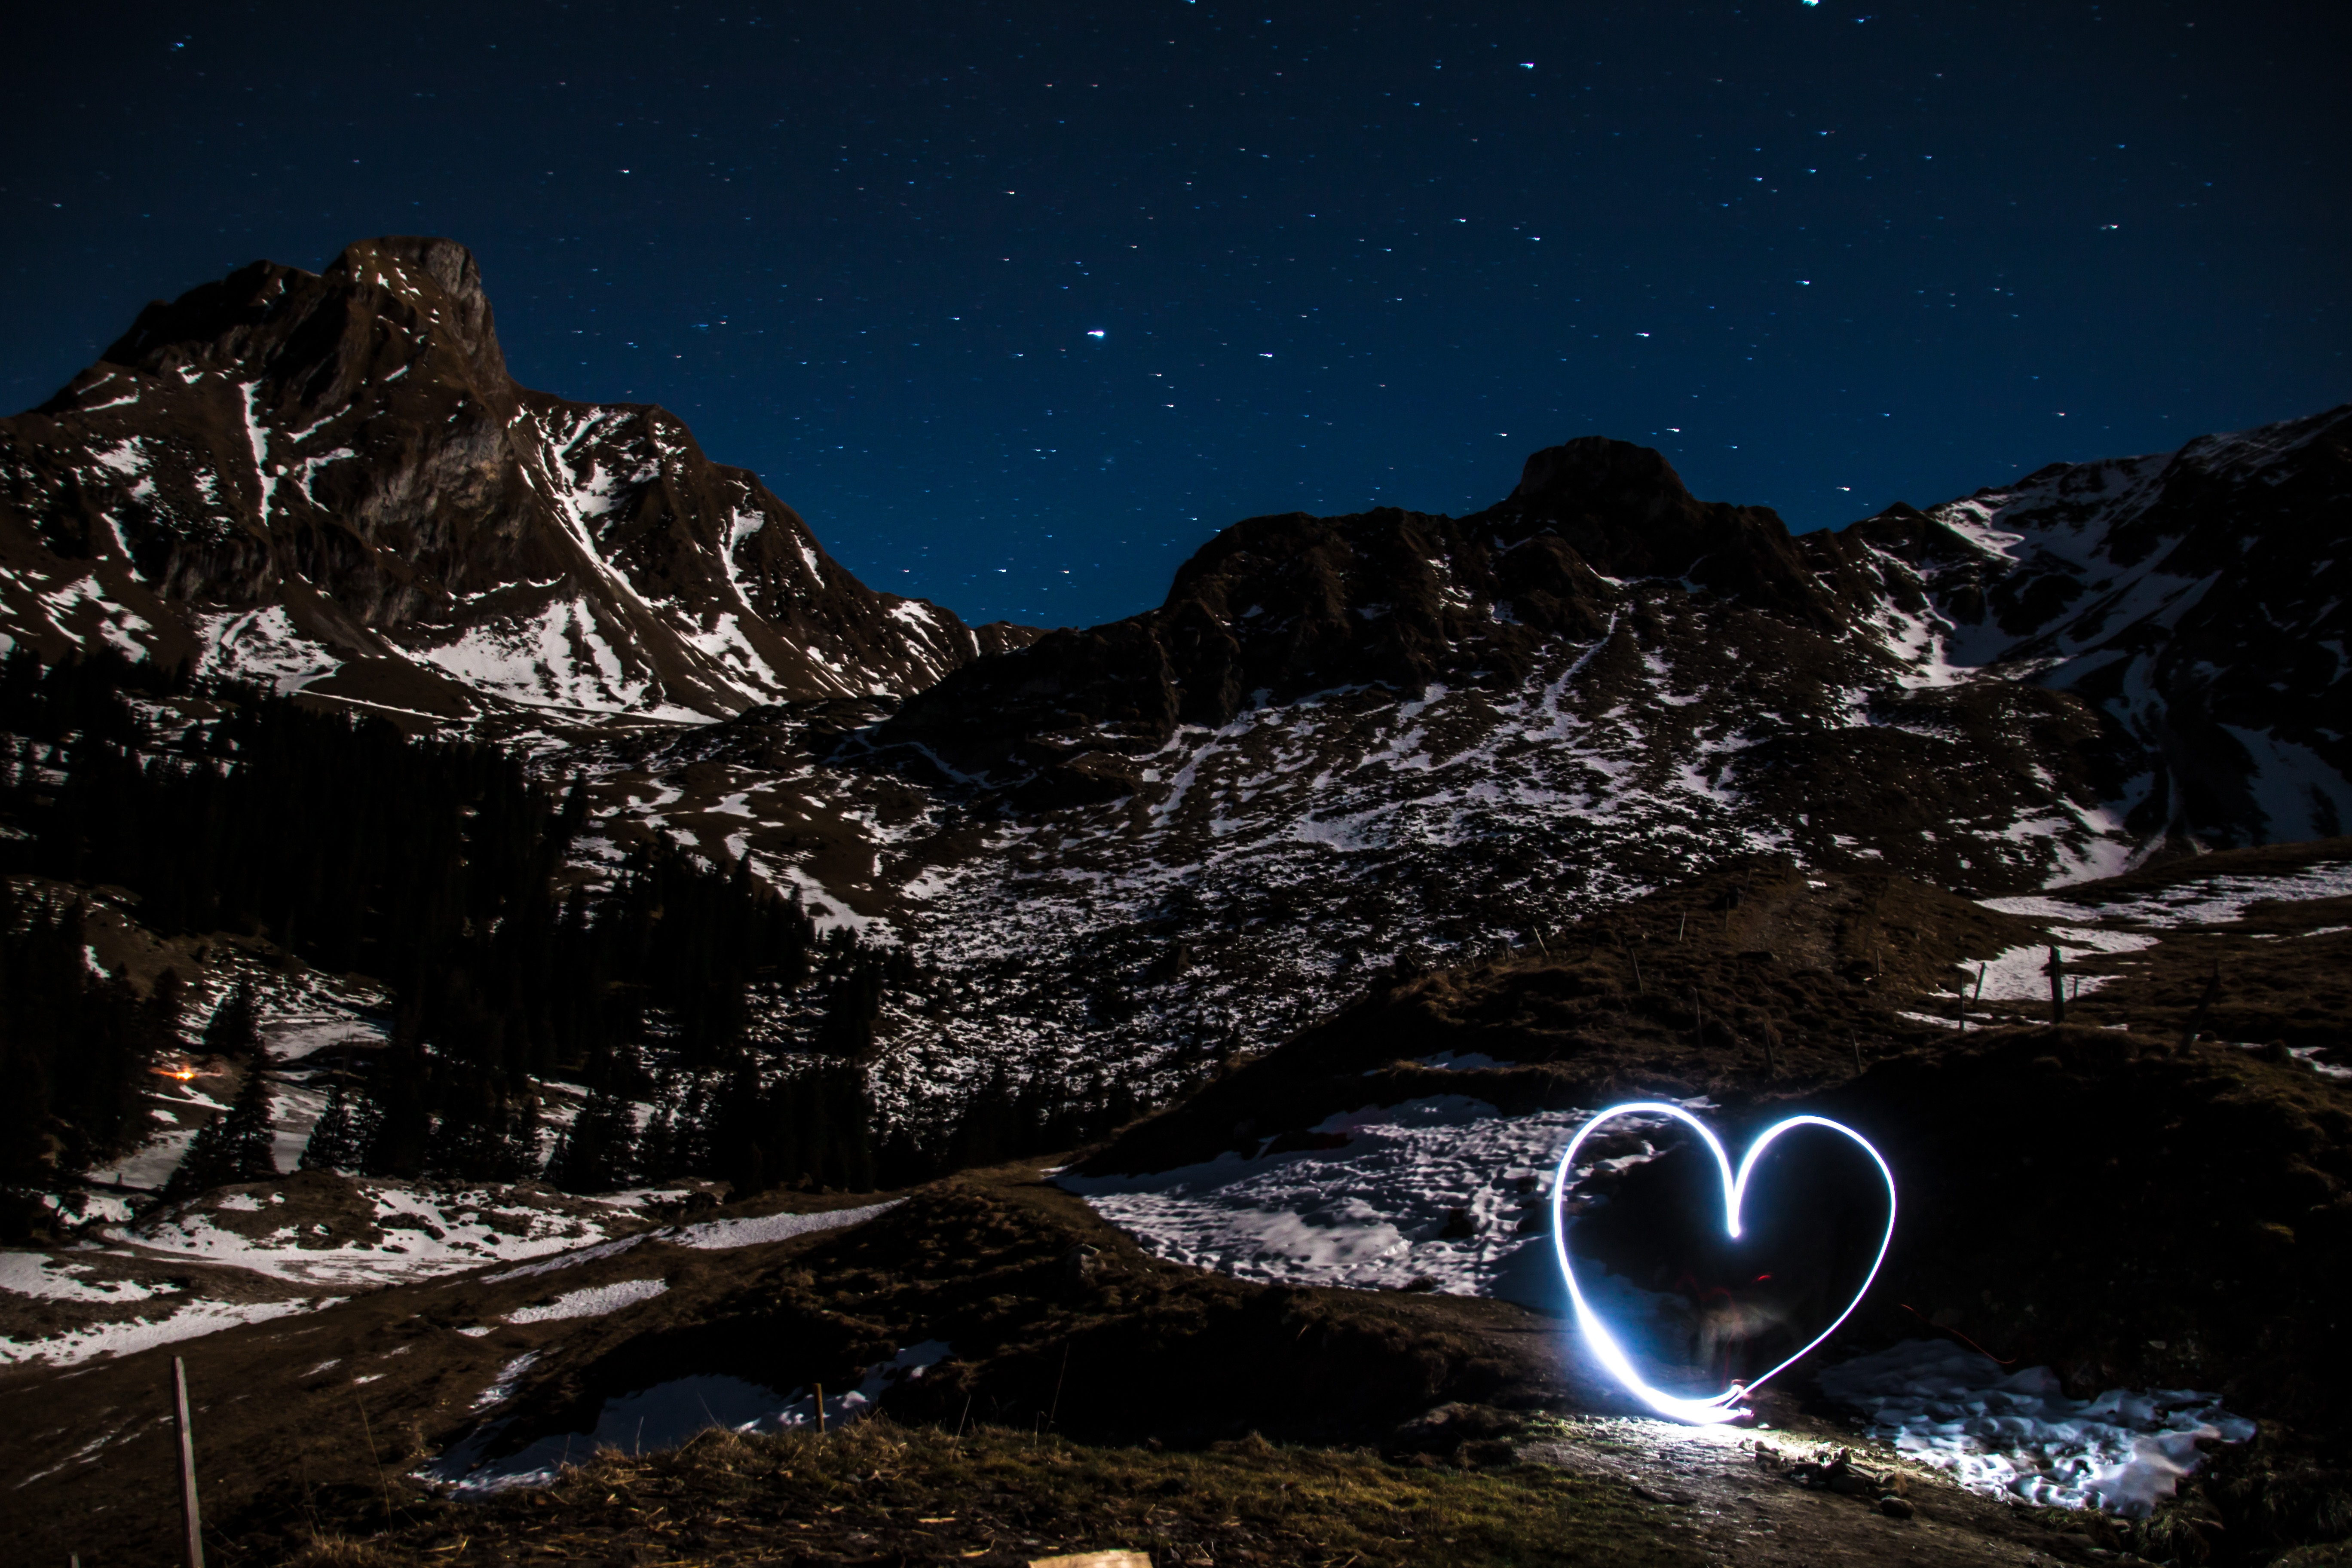
landscape, nature, mountain, snow, light, night, star, atmosphere, mountain range, love, shooting star, romantic, darkness, night sky, moon, long exposure, moonlight, outer space, lights, earth, mountains, starry sky, switzerland, planet, pair, mood, screenshot, evening sky, astronomical object, computer wallpaper, geological phenomenon, gurnigel, light graffiti, light drawing